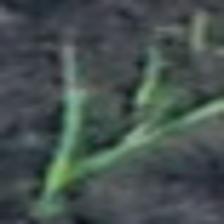
Label: single